Zanjeer (1973 film)

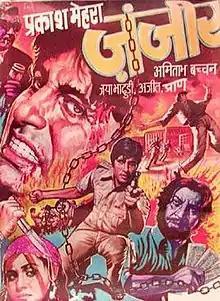
Film poster

Zanjeer is a 1973 Indian Hindi-language action crime film directed & produced by Prakash Mehra and written by Salim–Javed. The film stars Amitabh Bachchan, Jaya Bhaduri, Pran, Ajit Khan and Bindu. The music was composed by Kalyanji-Anandji, while cinematography and editing were handled by N. Satyen and R. Mahadik.